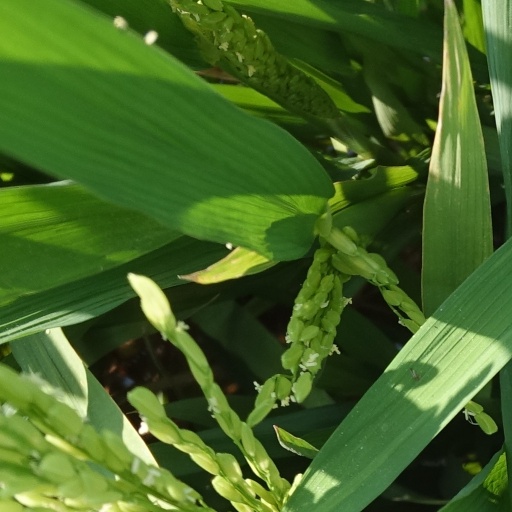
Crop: rice